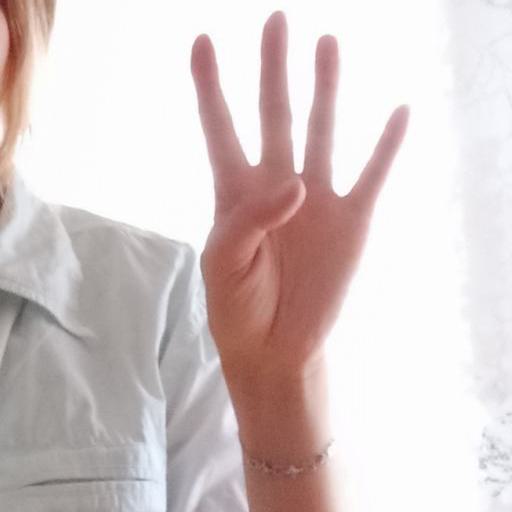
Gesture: four